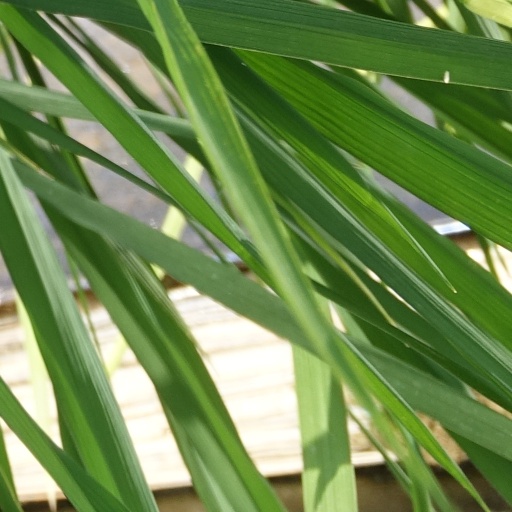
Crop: rice